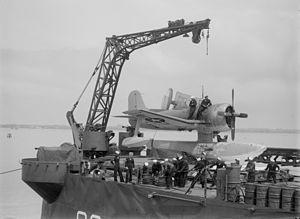
Le Curtiss SC Seahawk était un hydravion de reconnaissance conçu par la Curtiss Aeroplane and Motor Company pour l'United States Navy. Les Curtiss SO3C Seamew et Vought OS2U Kingfisher alors utilisés par l'US Navy furent conçus en 1937 et en 1942, avaient besoin d'être remplacés.